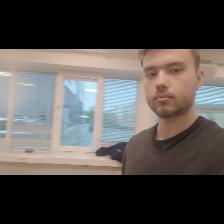
Label: Human